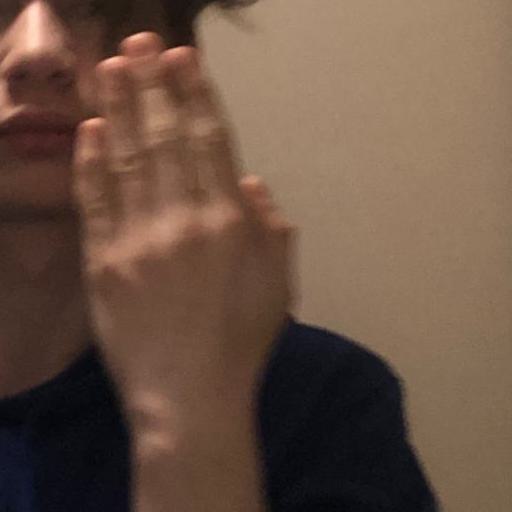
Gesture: stop_inverted